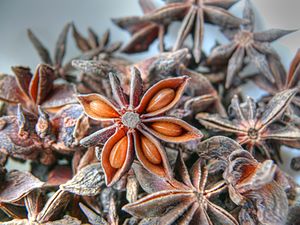
Stjerneanis (plante)
De tørrede frugter
Stjerneanis – ikke at forveksle med den yderst giftige Illicium anisatum – er et lille til mellemstort stedsegrønt træ med en pyramidal vækstform. Alle dele af træet er aromatiske: barken, bladene, blomsterne og de blanke, brune frøkapsler.